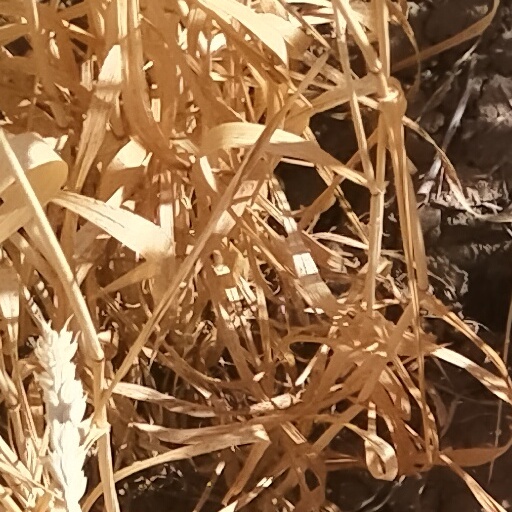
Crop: wheat